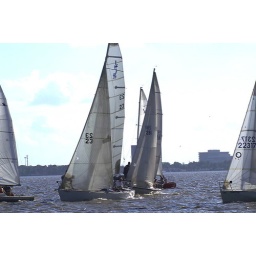
Clear Lake, Texas Wednesday sail boat races in 2006